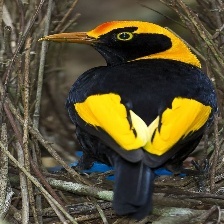
Species: REGENT BOWERBIRD
Scientific name: SERICULUS CHRYSOCEPHALUS